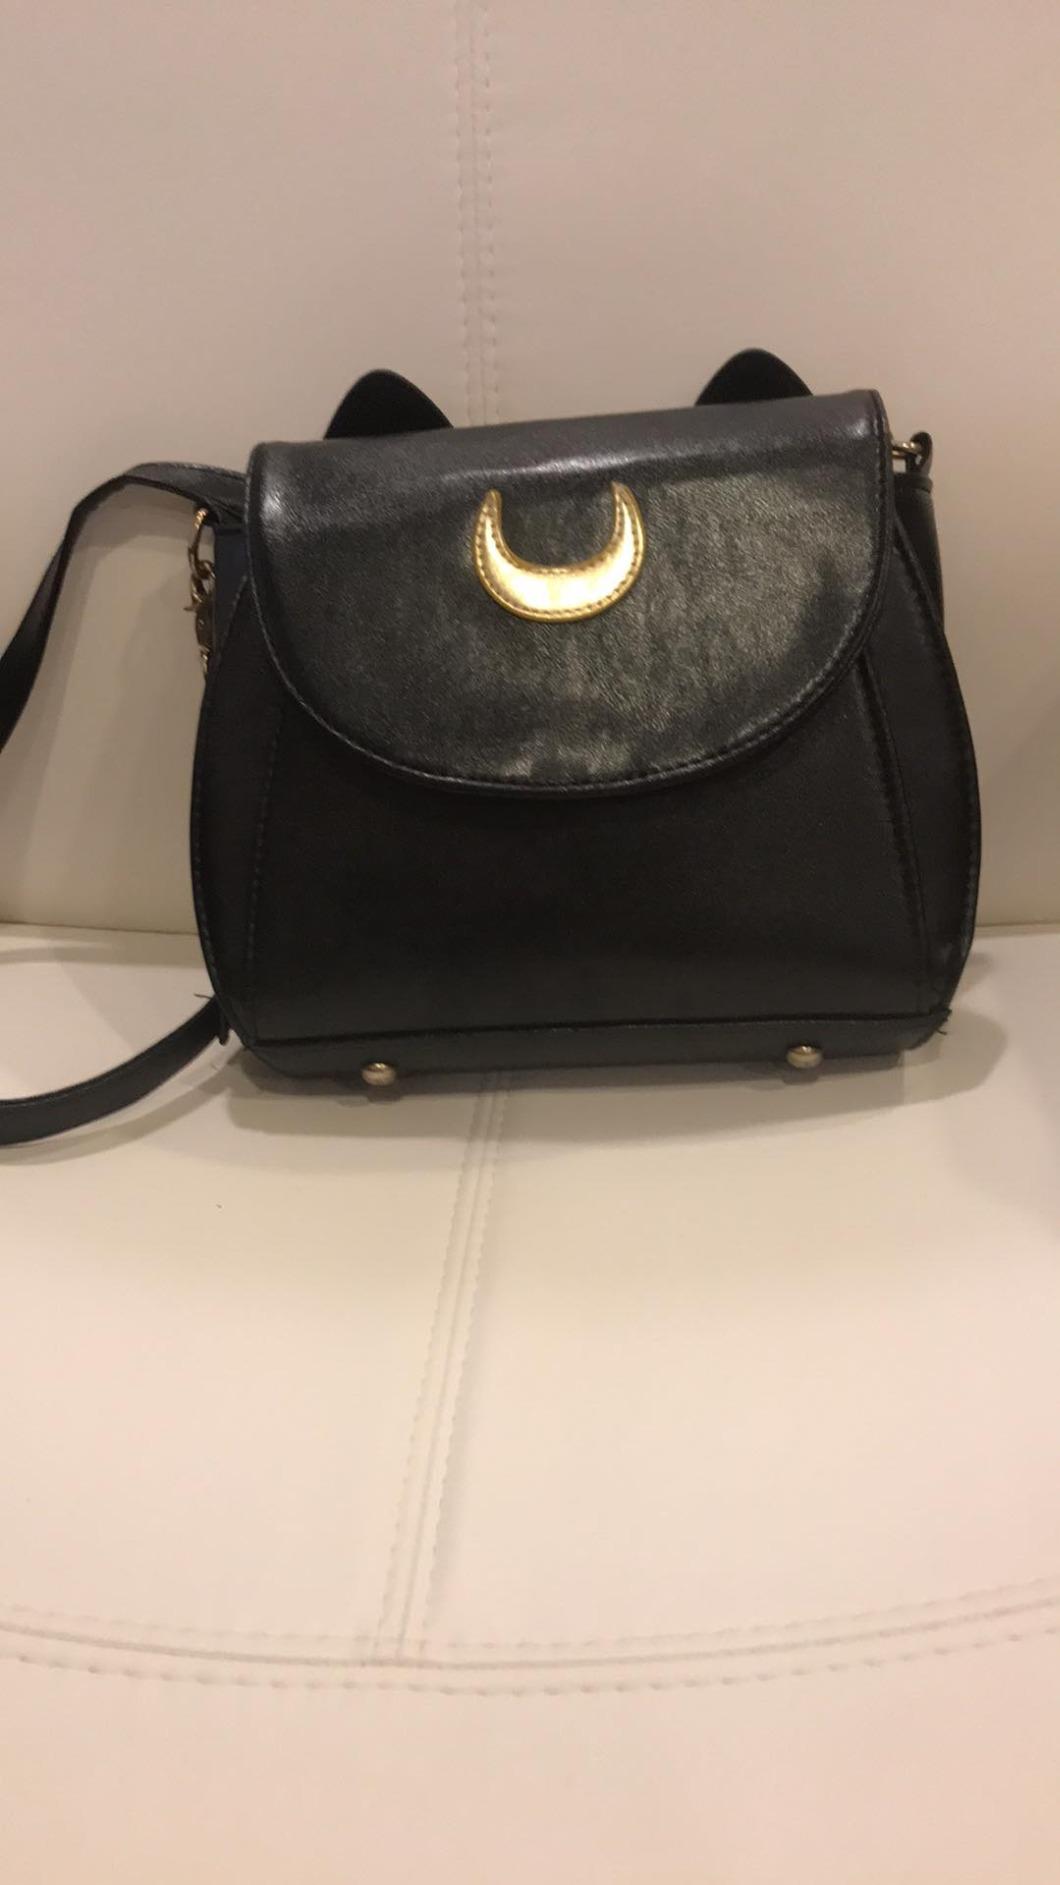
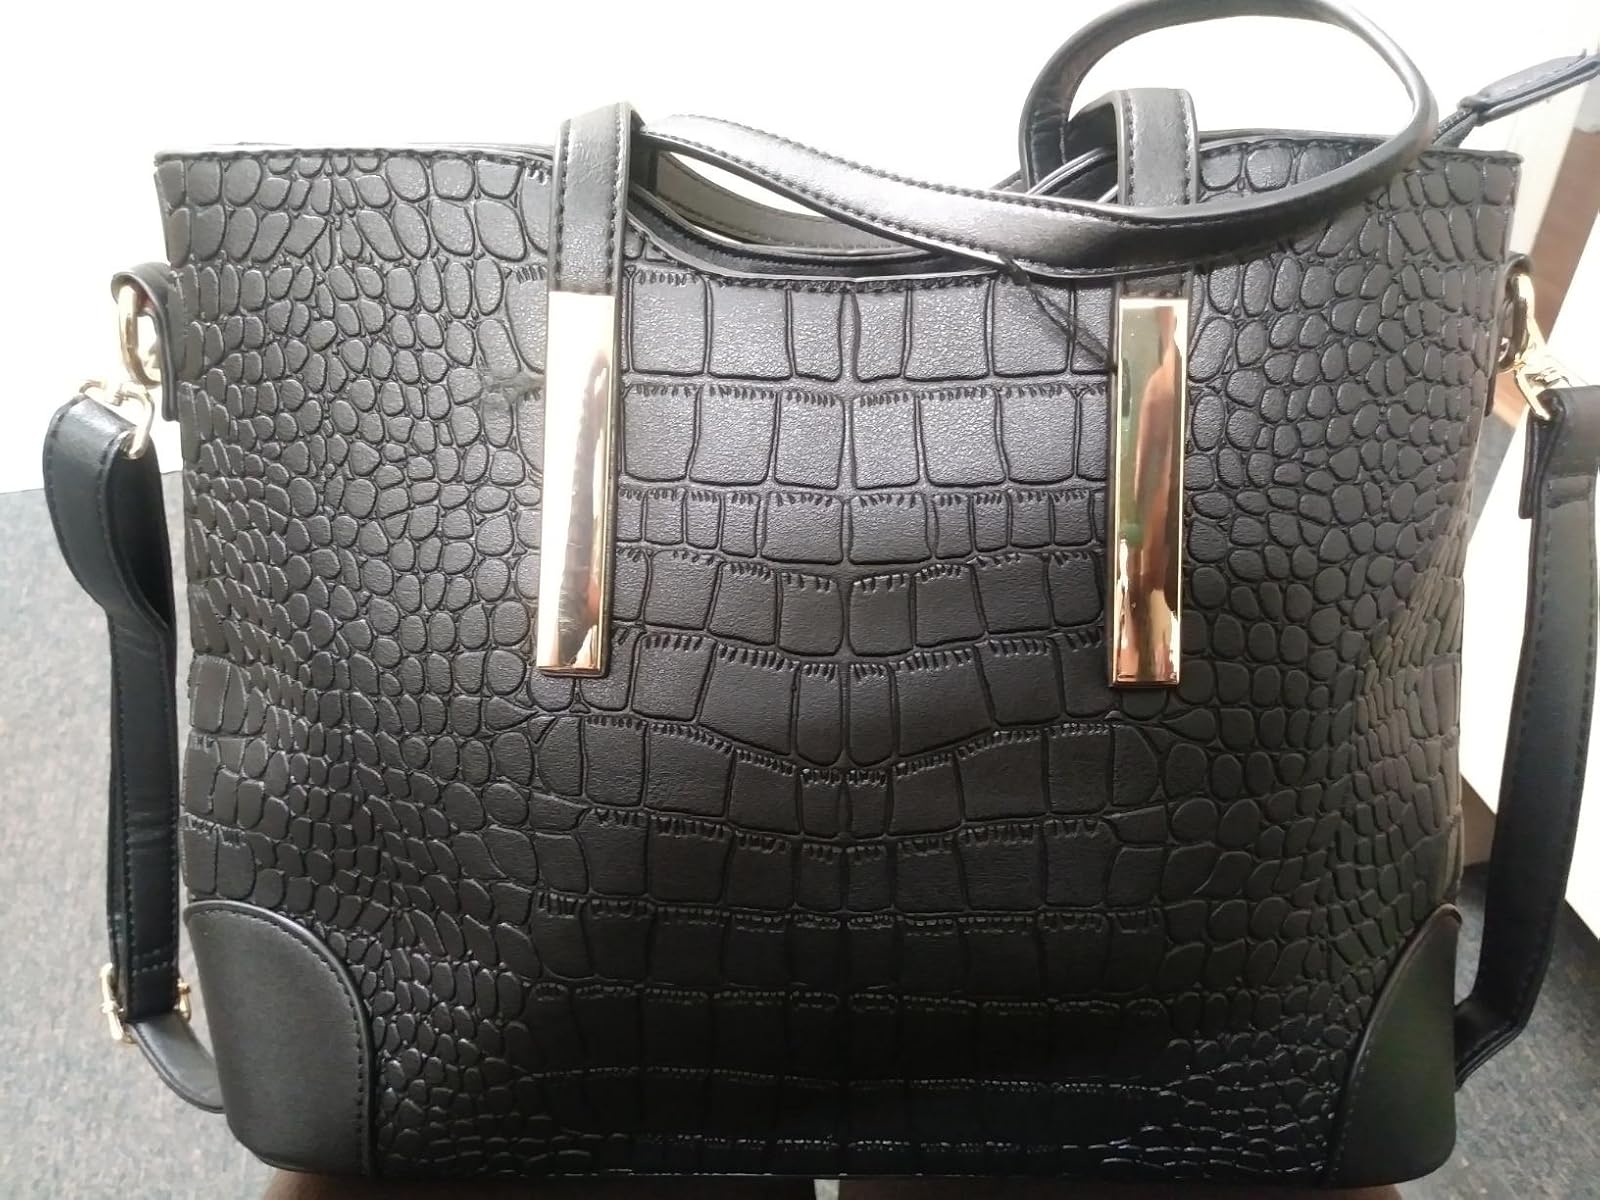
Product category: accessories_handbag
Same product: no